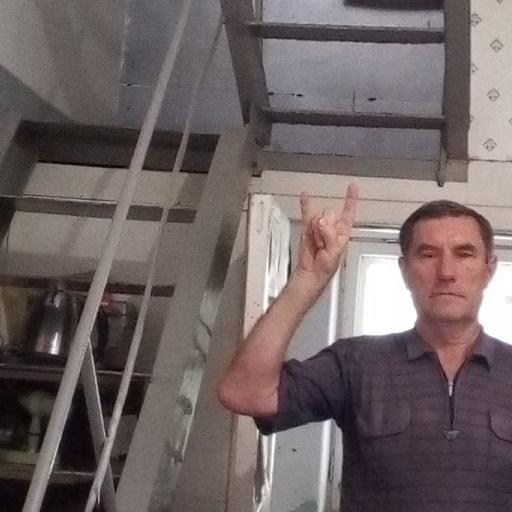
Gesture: rock